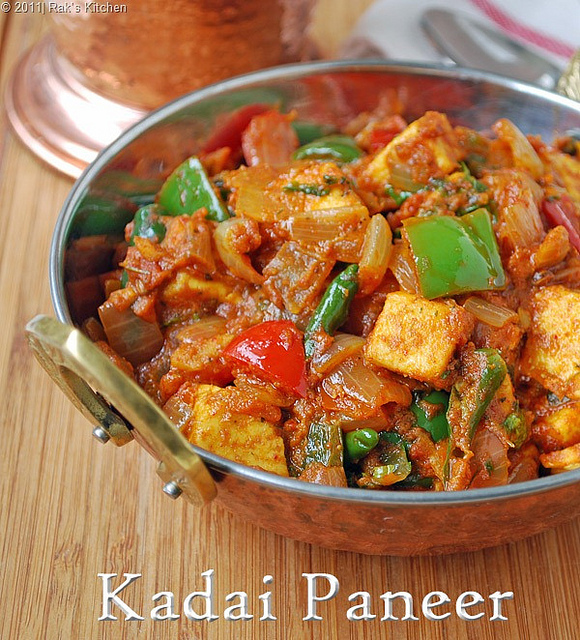
Dish: kadai_paneer